Adliswil

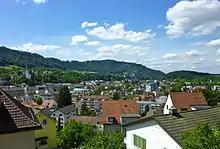
Adliswil with the Üetliberg ridge behind

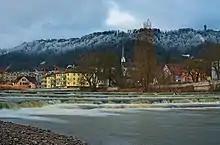
Adliswil, Sihl and Felsenegg

Adliswil is a town and a municipality in the district of Horgen in the canton of Zürich in Switzerland.